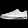
Label: Sneaker